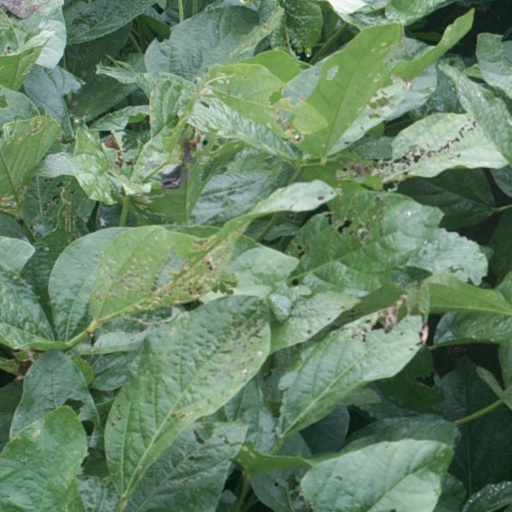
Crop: soybean